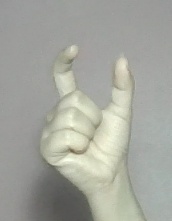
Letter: nun